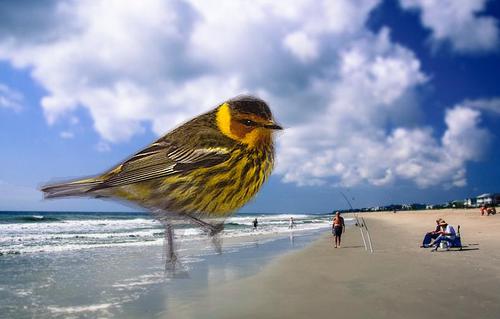
Bird species: Cape_May_Warbler
Bird type: landbird
Background: water